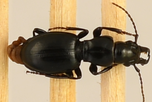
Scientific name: Promecognathus crassus
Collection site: Wind River Experimental Forest NEON (WREF), plot WREF_012